Hobart

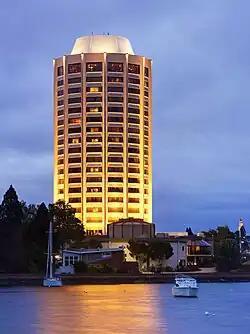

Hobart's architecture is stylistically eclectic and reflects various periods of Australian history. The city is known for its well-preserved Georgian and Victorian-era buildings, giving specific areas an "old world" feel. For locals, this became a source of discomfiture about the city's convict past, but is now a draw card for tourists.